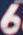
Number: 6